Anthony Ramos

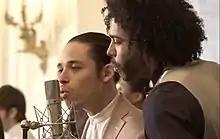
Ramos (left) and Daveed Diggs perform with "Hamilton" castmates at the White House, March 2016

"Hamilton" opened off-Broadway in early 2015, with Ramos originating the dual role of John Laurens and Philip Hamilton, the oldest son of Alexander Hamilton. The musical moved to Broadway on July 13, 2015, in previews, and opened on August 6, 2015. Ramos left the production on November 20, 2016, being replaced by Jordan Fisher.